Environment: real
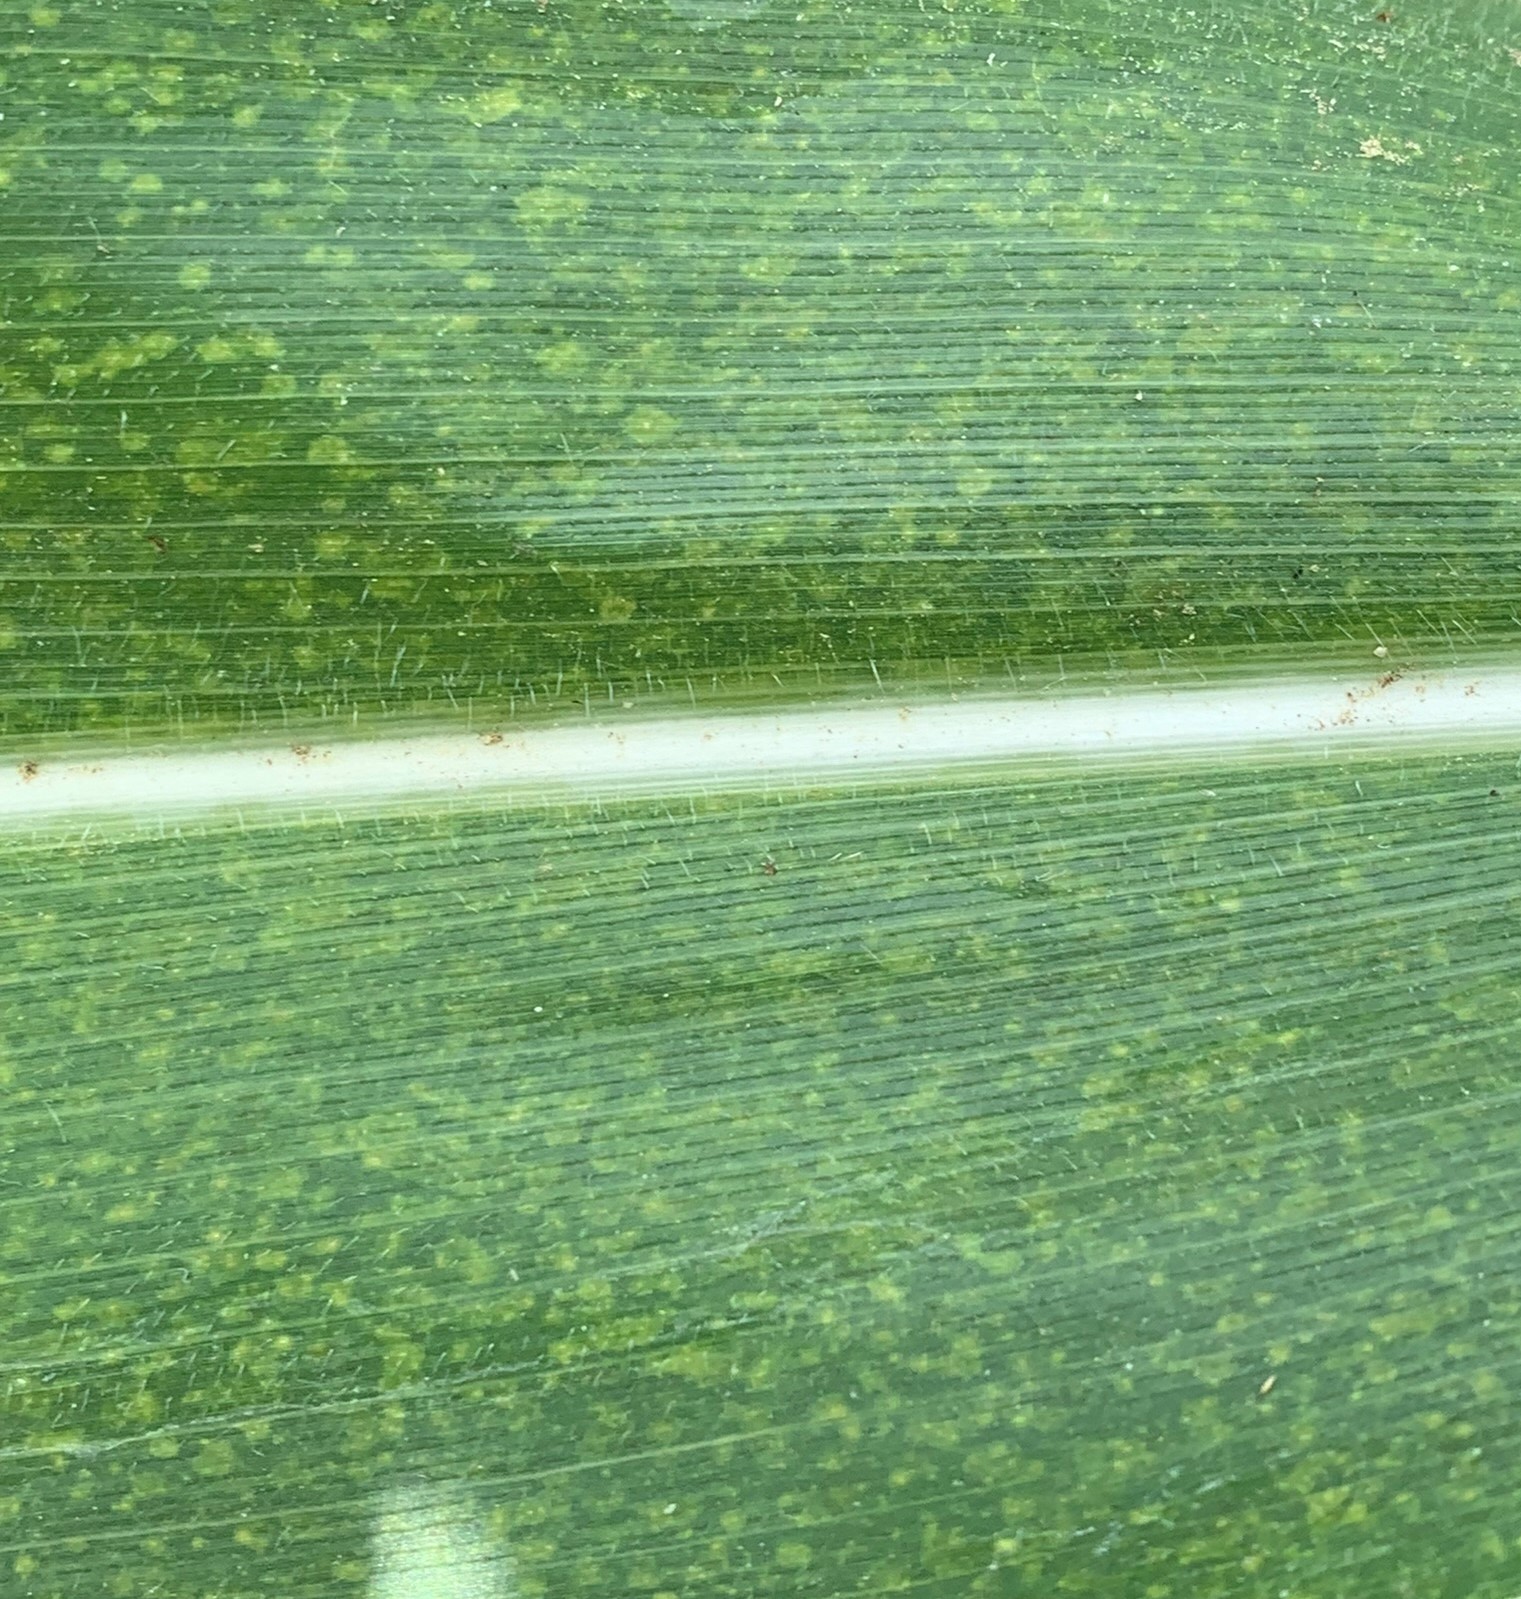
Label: lethal_necrosis